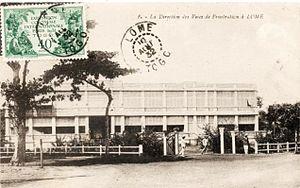
Immeuble de la Direction des Chemins de Fer construit en juillet 1928 à Lomé. Aujourd'hui, le ministère des Affaires étrangères.